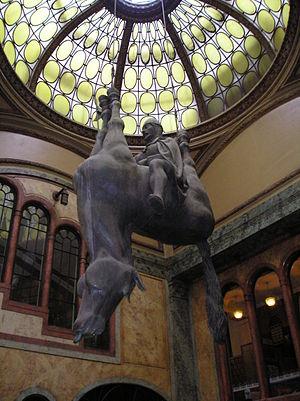
L'histoire de Prague se déroule sur deux millénaires pendant lesquels la ville s'est développée d'un noyau d'habitation entre Vyšehrad et l'oppidum du Château de Prague en une ville multiculturelle, capitale de l'État européen moderne qu'est la République tchèque.
Prague est une des villes européennes qui comptent le plus de réalisations de style Art nouveau ou jugendstil et plus précisément se rapportant au courant plus géométrique de la secession viennoise vu l'influence de l'Autriche et de l'Allemagne toutes proches.
Le cheval est, dans l'art, l'animal le plus représenté depuis la Préhistoire, et l'un des plus anciens sujets artistiques. Il apparait sur tous types de supports au fil du temps, le plus souvent au milieu de batailles, dans des œuvres individuelles, comme monture de personnes importantes, ou attelé à des véhicules hippomobiles. L'art grec témoigne d'une véritable recherche anatomique, tandis que le Moyen Âge lui laisse peu de place. La Renaissance, en particulier italienne, voit l'apogée de la statue équestre, devenue un genre à part entière.
La place Venceslas est, au cœur de la ville, une des places principales de Prague, en République tchèque. Il s'agit d'une ancienne place, appelée autrefois le Marché aux chevaux. Sa surface de 41400m² est exceptionnelle pour le Moyen Âge. Elle prendra son actuel nom de « place Venceslas » en 1848. Elle est dédiée au saint patron du pays, Venceslas Iᵉʳ de Bohême dont la statue équestre domine le haut de la place.
L'Art nouveau, Modern style ou style nouille est un mouvement artistique de la fin du XIXᵉ et du début du XXᵉ siècle qui s'appuie sur l'esthétique des lignes courbes.
Le Jugendstil, équivalent en Allemagne de l'Art nouveau, est un mouvement artistique moderniste international embrassant toutes les disciplines à la fin du XIXᵉ siècle. Les peuples germanophones, ou situés dans cette sphère d'influence, utilisèrent également à cette époque d'autres termes, comme Reformstil ou Secessionsstil, pour identifier cette esthétique « fin de siècle ».